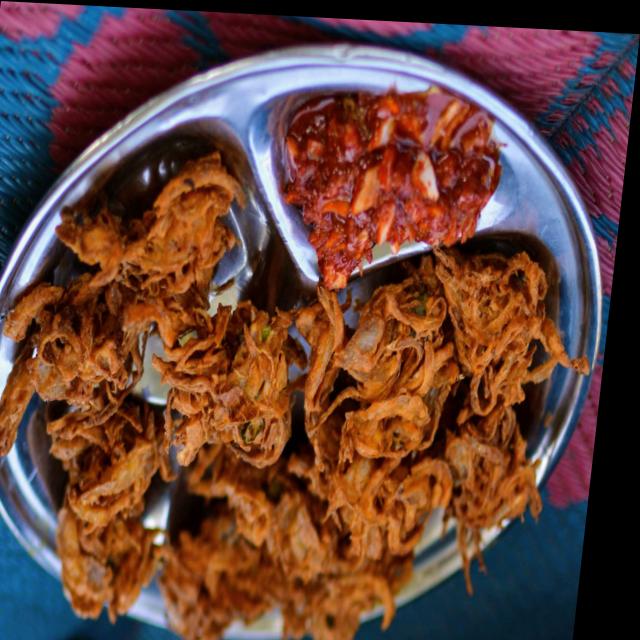
Dish: pakode